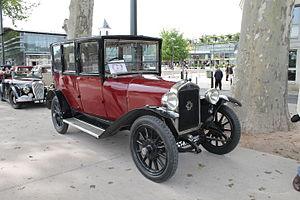
1923 Delaugere &amp
Delaugère et Clayette est une ancienne marque française d'hippomobile et d'automobile, basée à Orléans dans le département du Loiret.